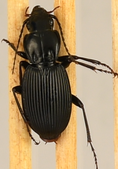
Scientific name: Pterostichus lachrymosus
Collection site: Mountain Lake Biological Station NEON (MLBS), plot MLBS_011